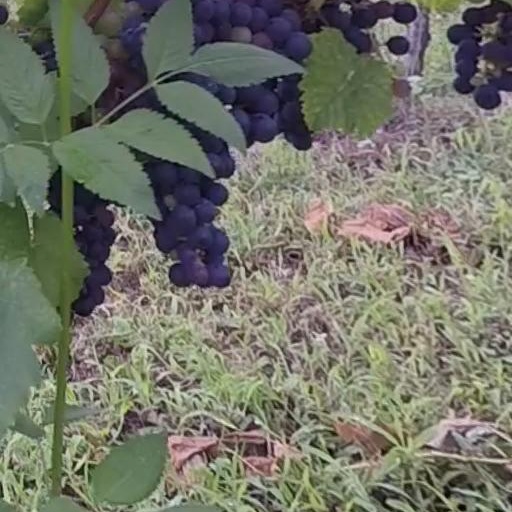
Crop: grape